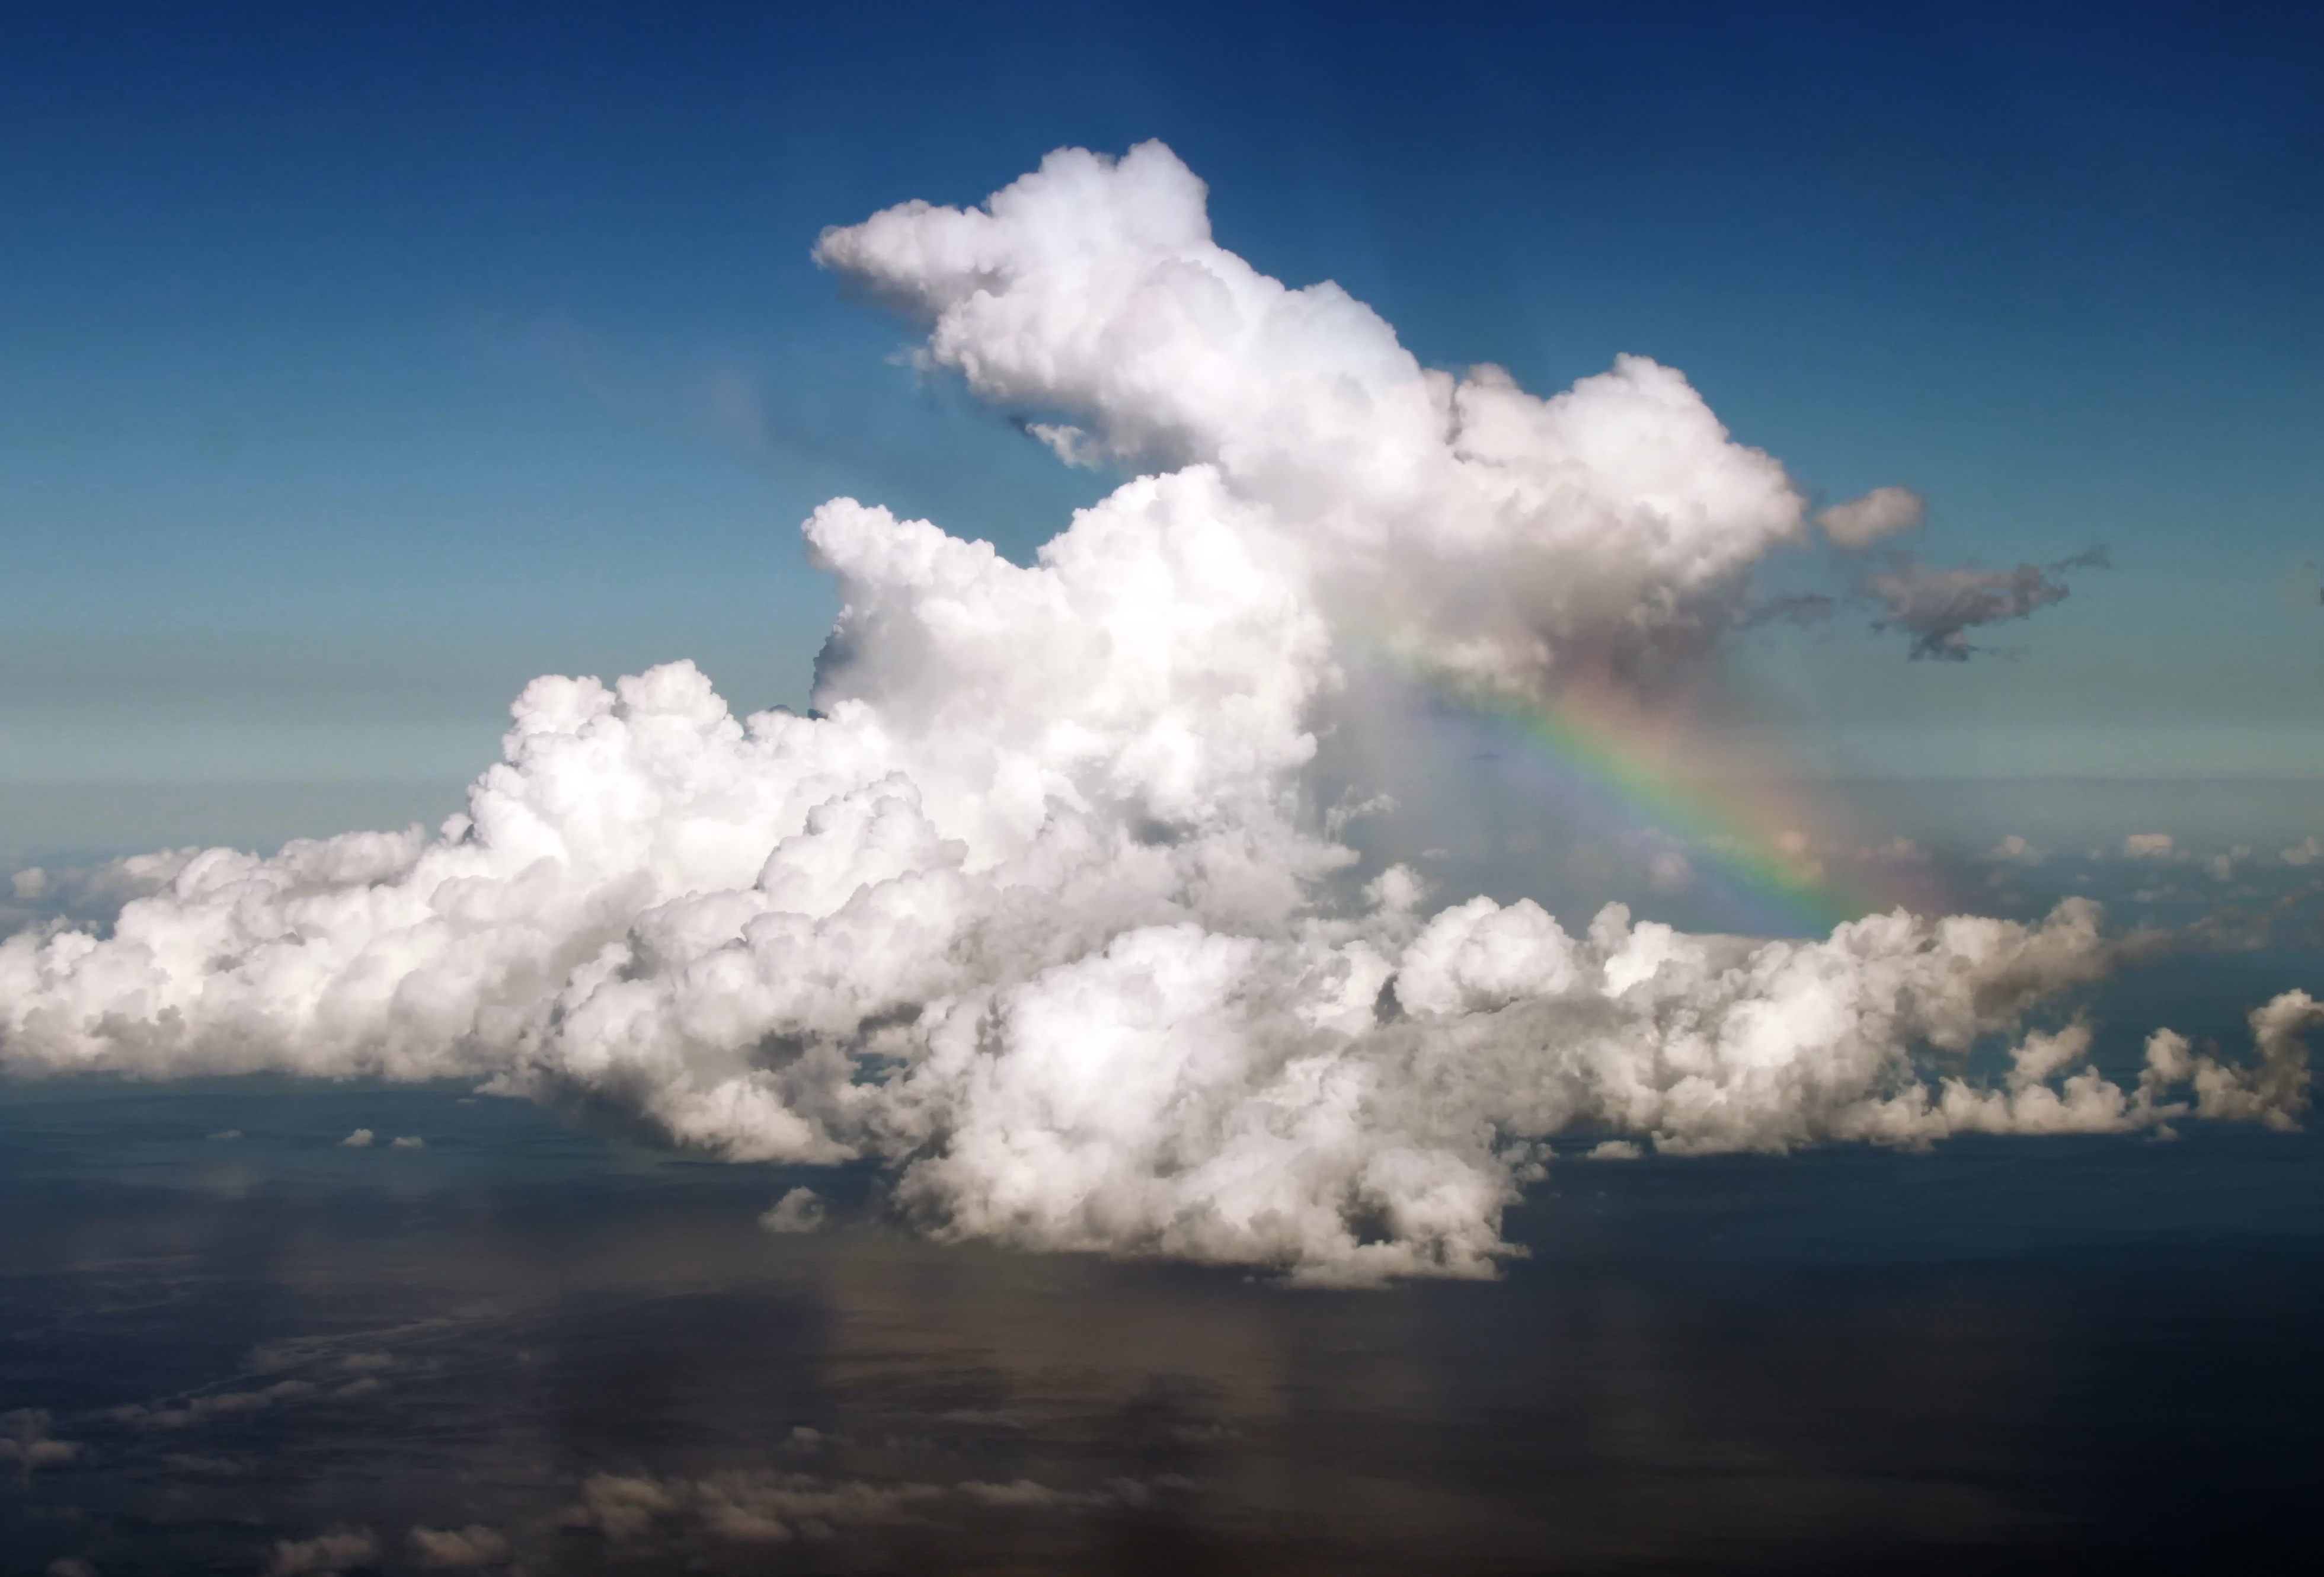
horizon, cloud, sky, atmosphere, cumulus, plain, meteorological phenomenon, atmosphere of earth, geological phenomenon